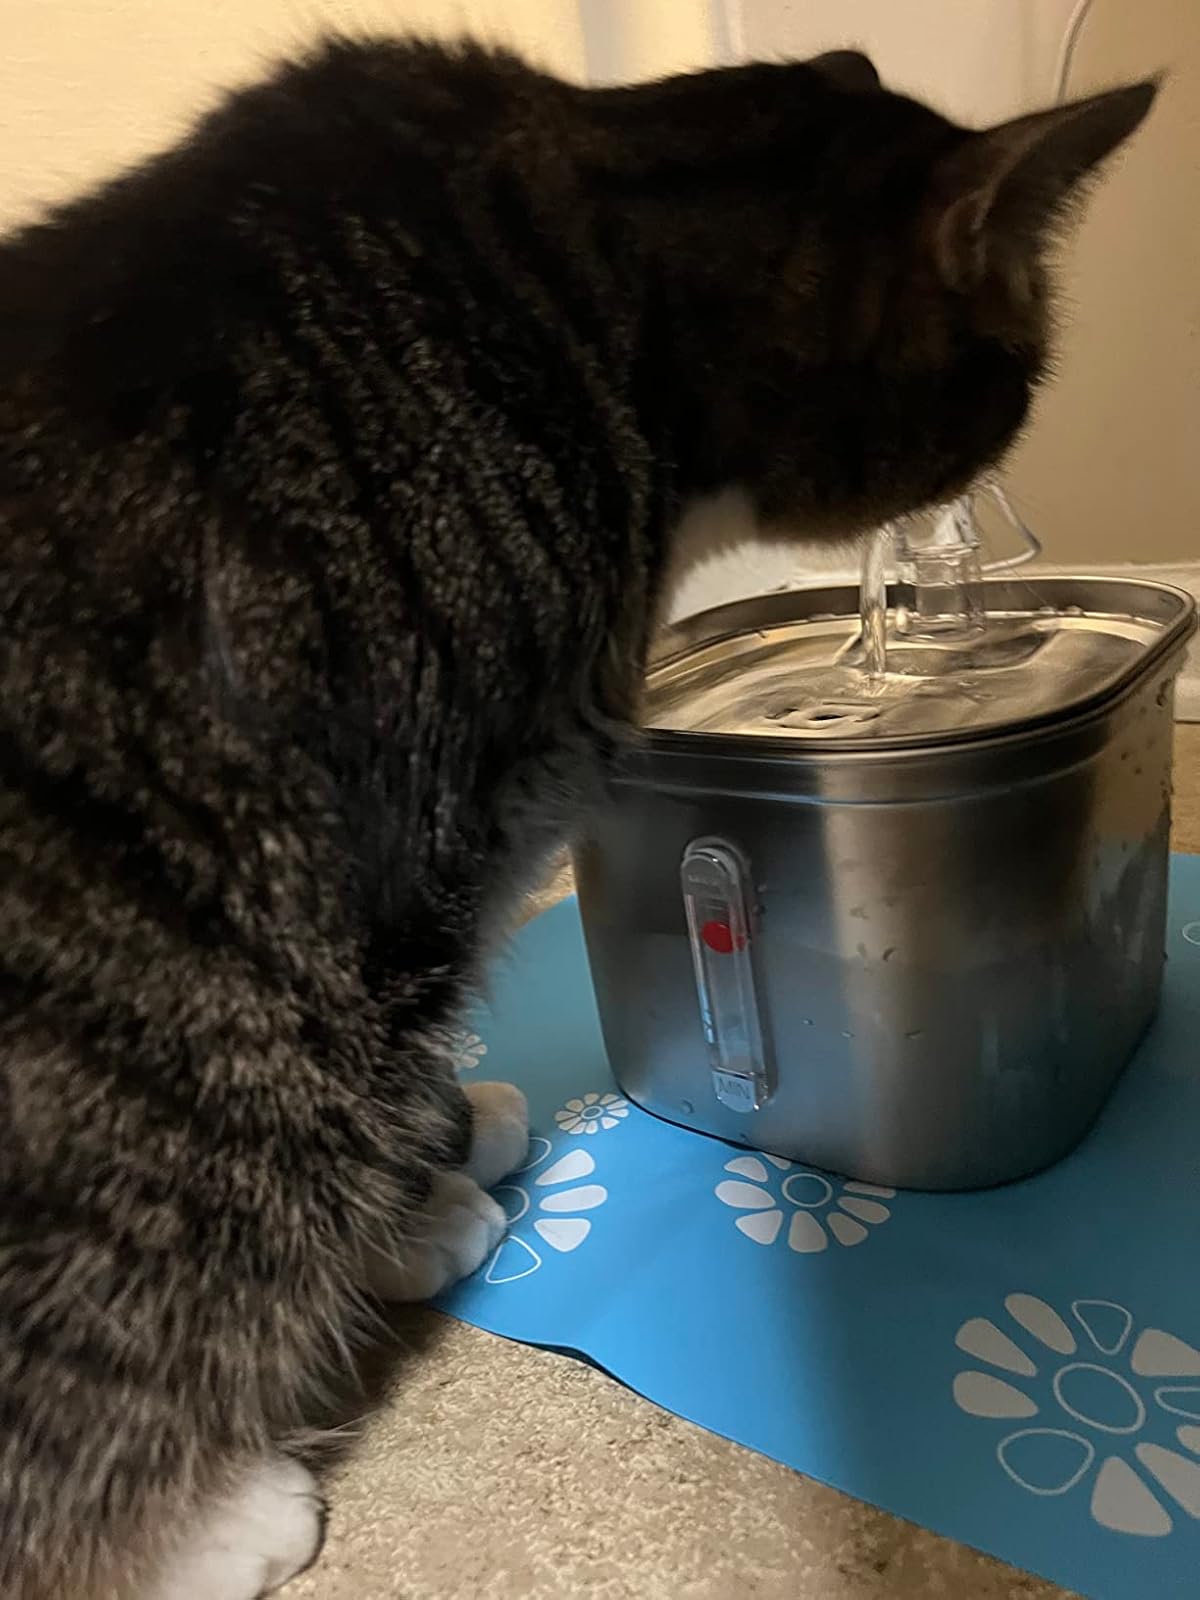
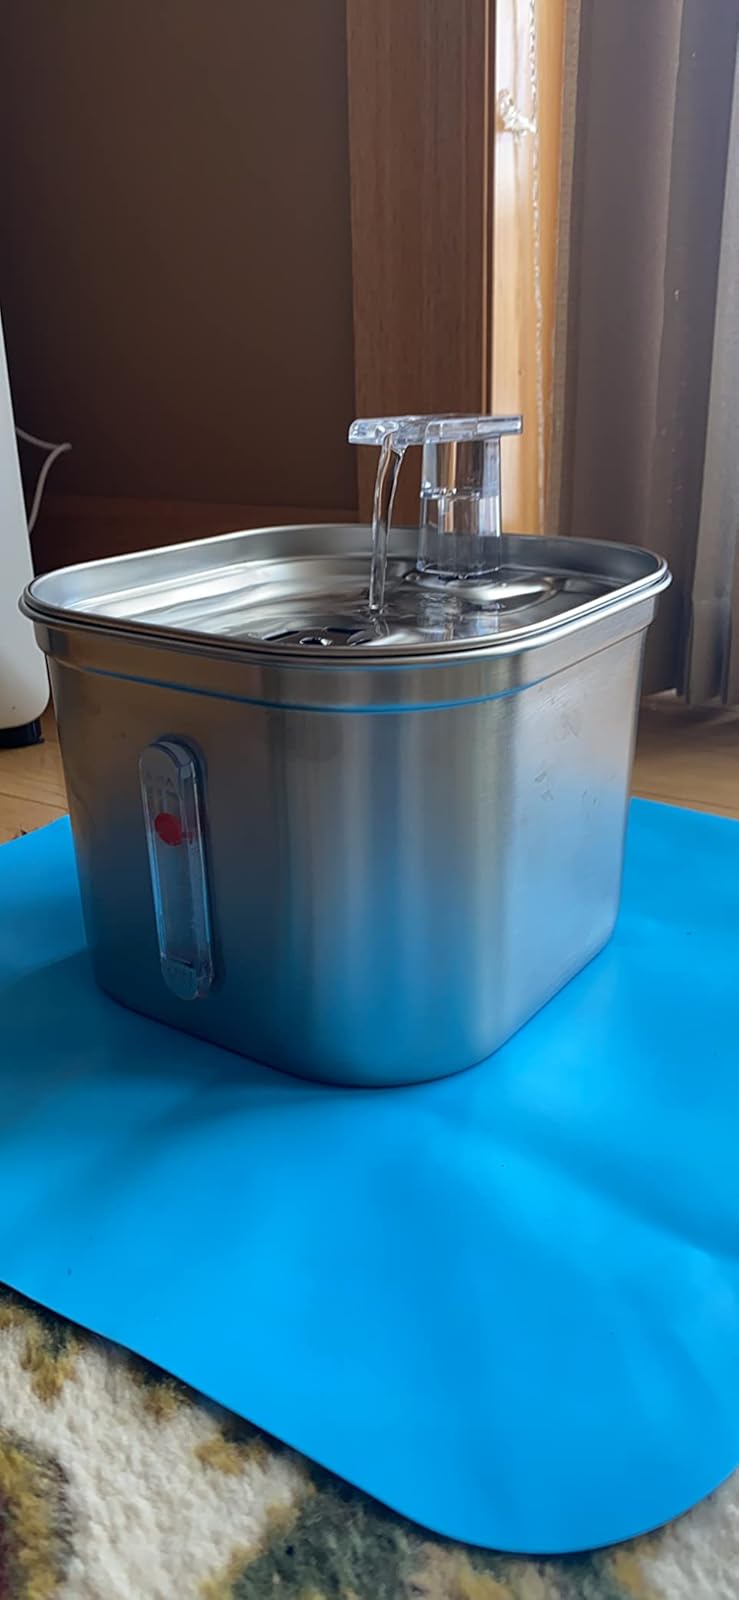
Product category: items_bowl
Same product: yes